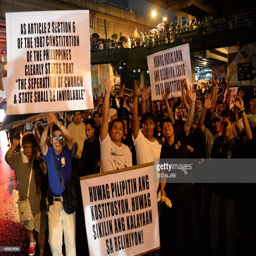
members wave their flag and placards as they arrive near the historic shrine , site of revolution during a protest at a busy highway .